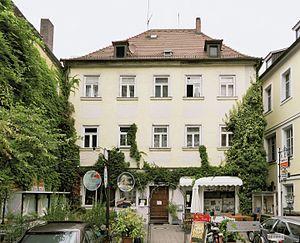
L'attentat d'Ansbach a lieu le 24 juillet 2016, lorsque'un kamikaze se fait exploser dans un restaurant à Ansbach en Allemagne. Lui seul a été tué et au moins onze personnes ont été blessées, dont trois grièvement. L'explosion a eu lieu près d'un festival de musique pop rassemblant plus de 2 500 personnes en plein air. Les autorités ont d'abord qualifié l'explosion comme provenant d'une fuite de gaz avant d'envisager la piste terroriste. L'auteur, un réfugié syrien portant un sac à dos, aurait été vu à proximité du site de l'explosion après avoir été refoulé du festival de musique.